Scotch College, Adelaide

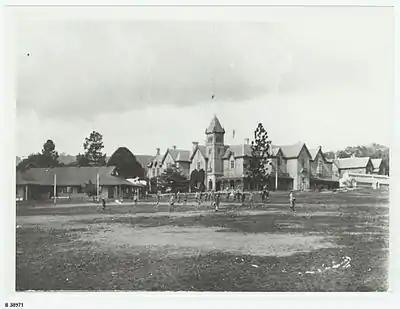
Scotch College, ca. 1920

In the meantime, the idea of founding an independent Presbyterian boys school remained popular, and funding was finally secured after the War after persistent leadership and fundraising by John Seymour, a Presbyterian minister, who also helped to found Presbyterian Ladies College, now Seymour College. According to the College's 1922 incorporation, the initial funds were provided by "members of the Presbyterian Church of South Australia and of the South Australian Caledonian Society and of the Lothian Club, Adelaide, and by other persons interested in providing a college for boys of Scotch parentage and descent."